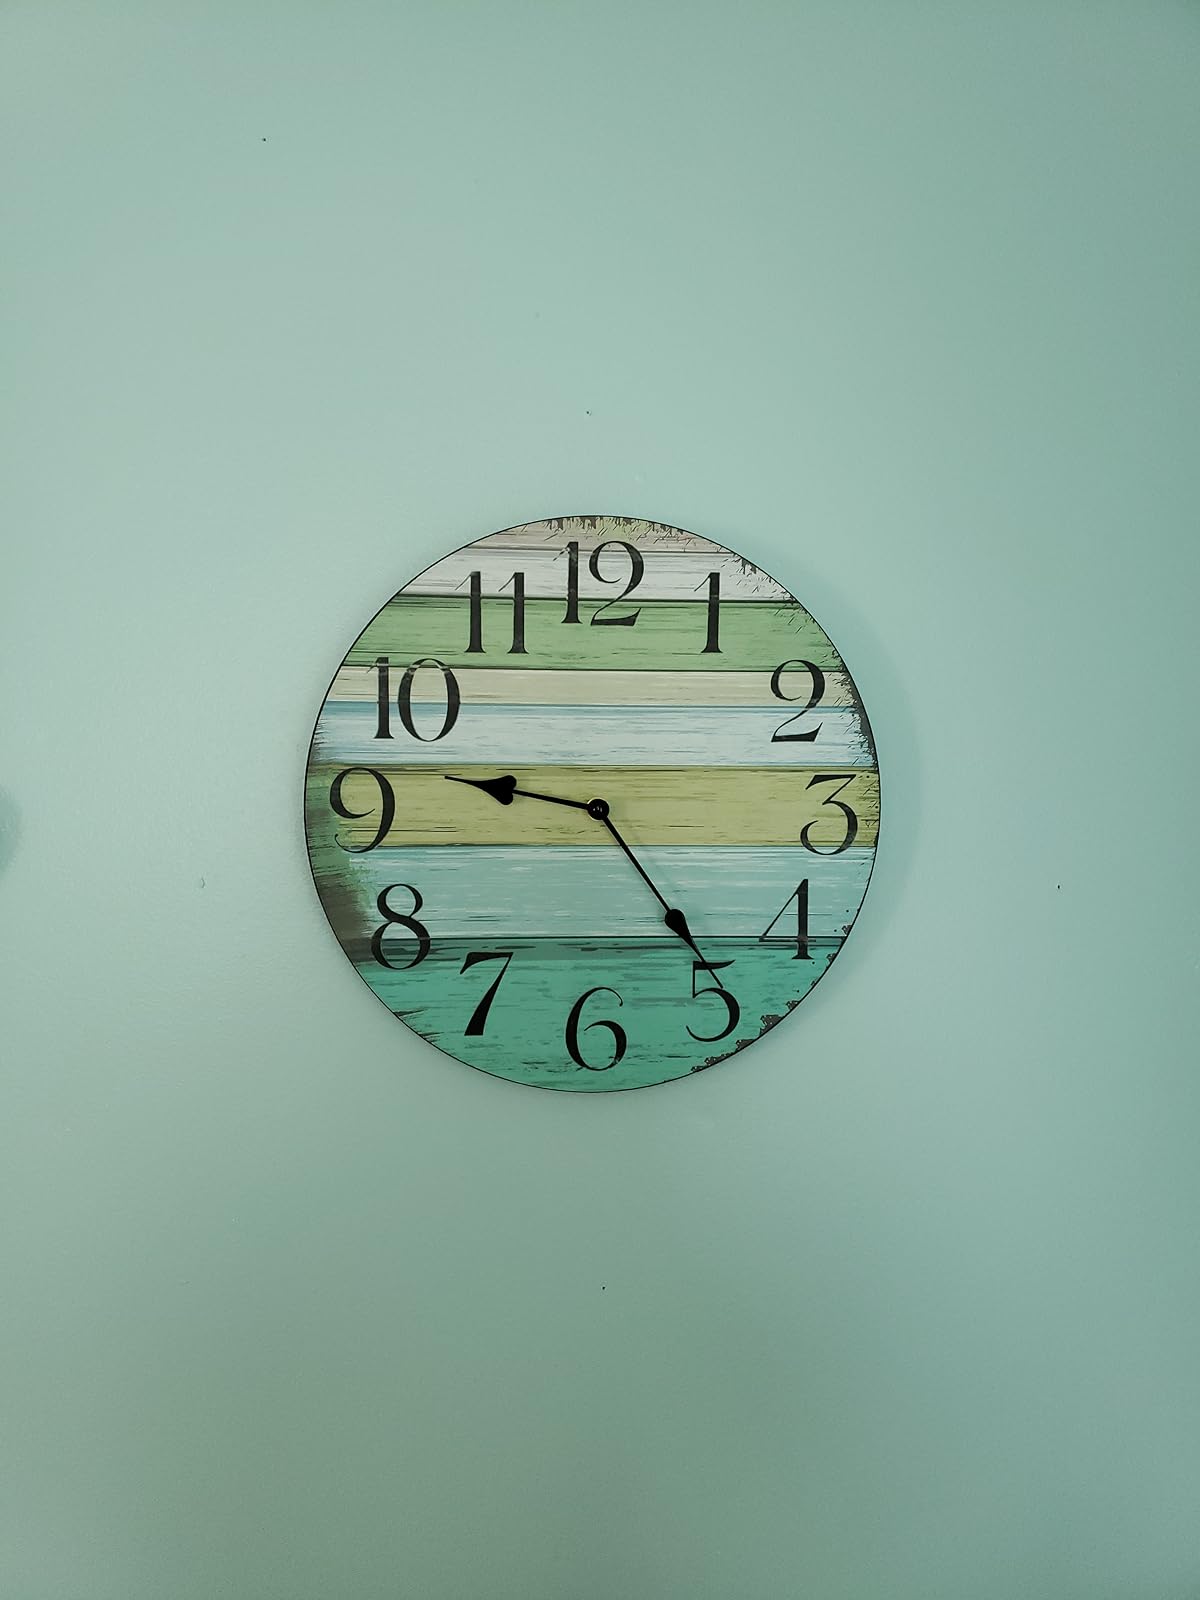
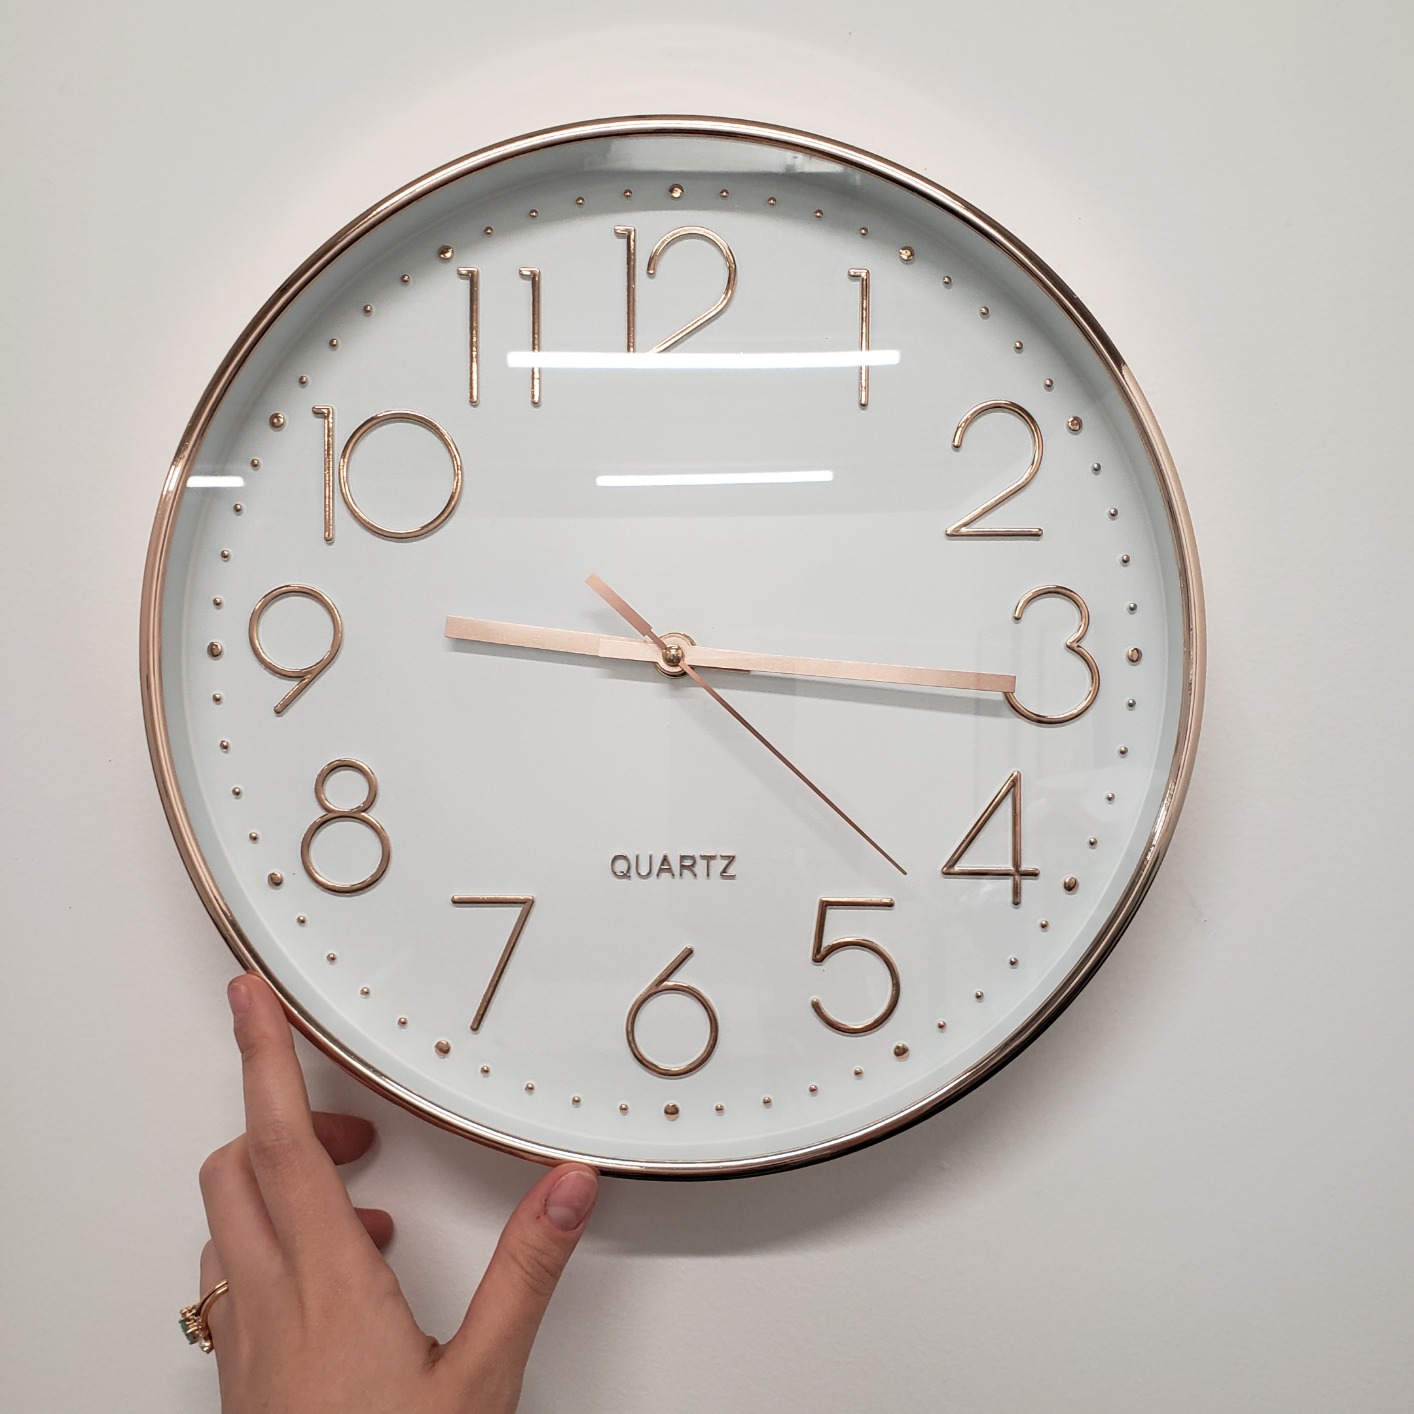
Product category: clock
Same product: no